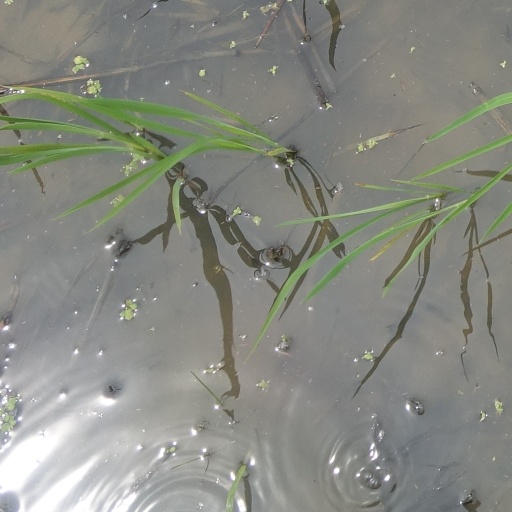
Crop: rice